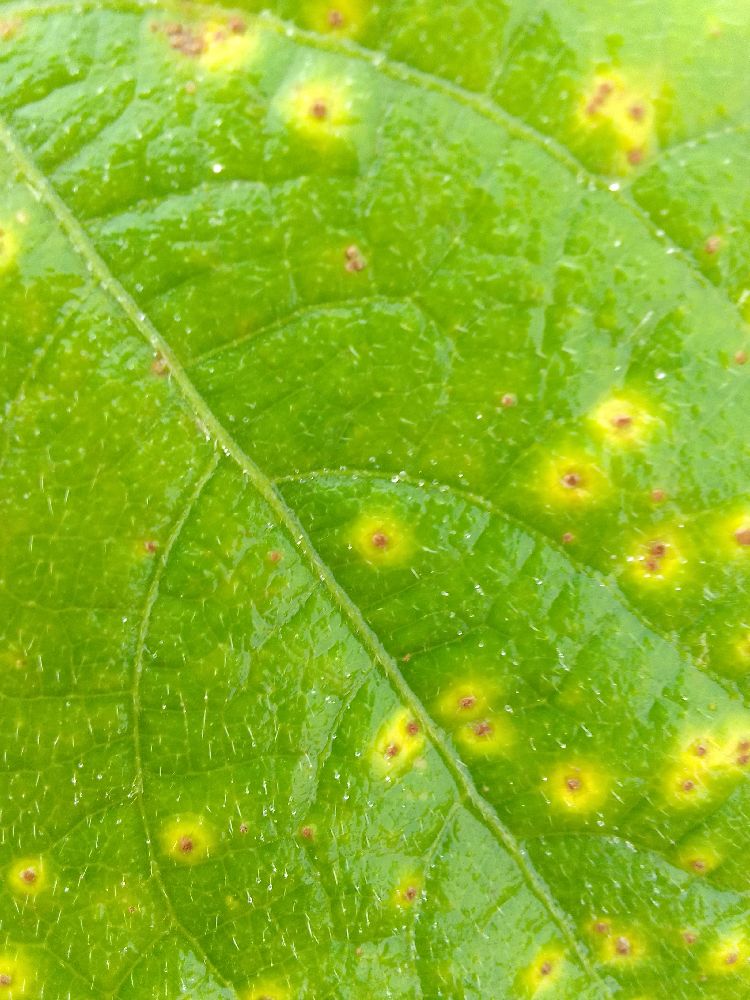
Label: rust